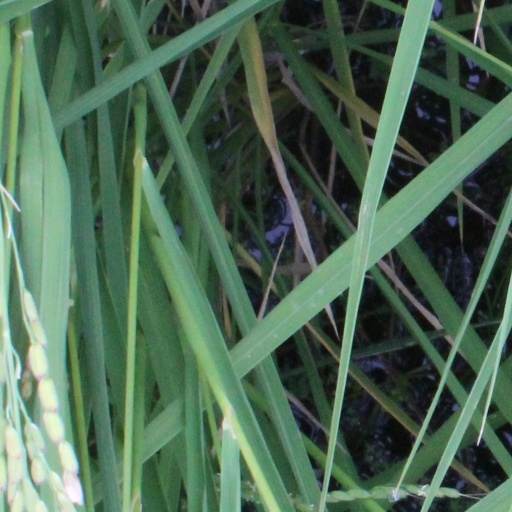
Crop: rice